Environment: real
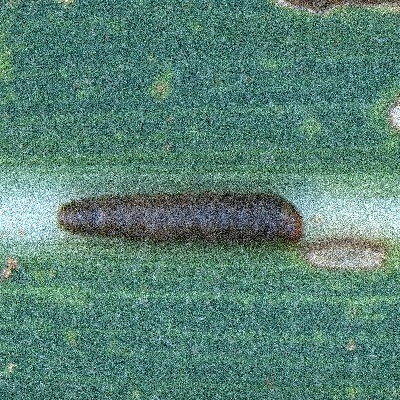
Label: fall_armyworm